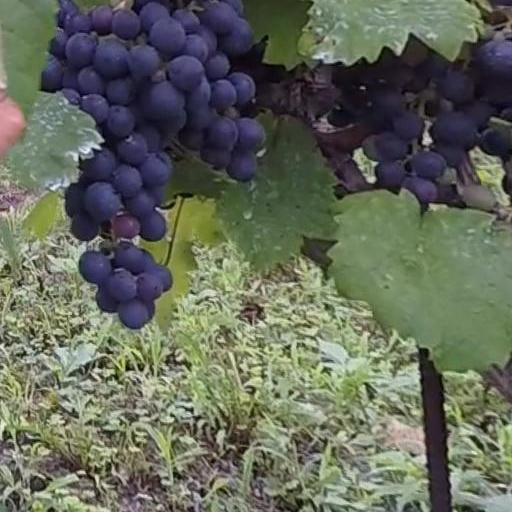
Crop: grape